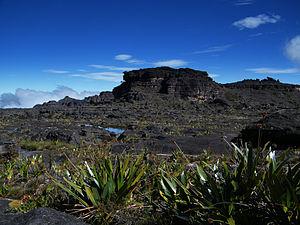
Stegolepis guianensis est une espèce de plante de la famille des Rapateaceae. Elle est endémique du mont Roraima.